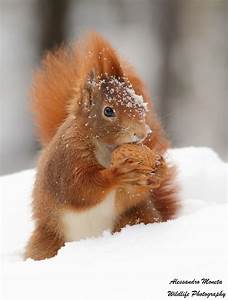
Label: scoiattolo